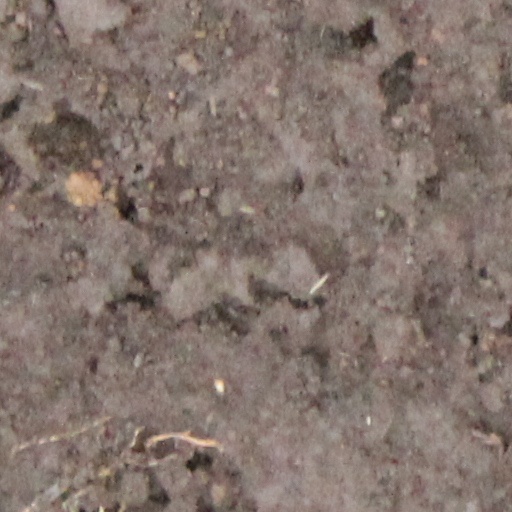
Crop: wheat